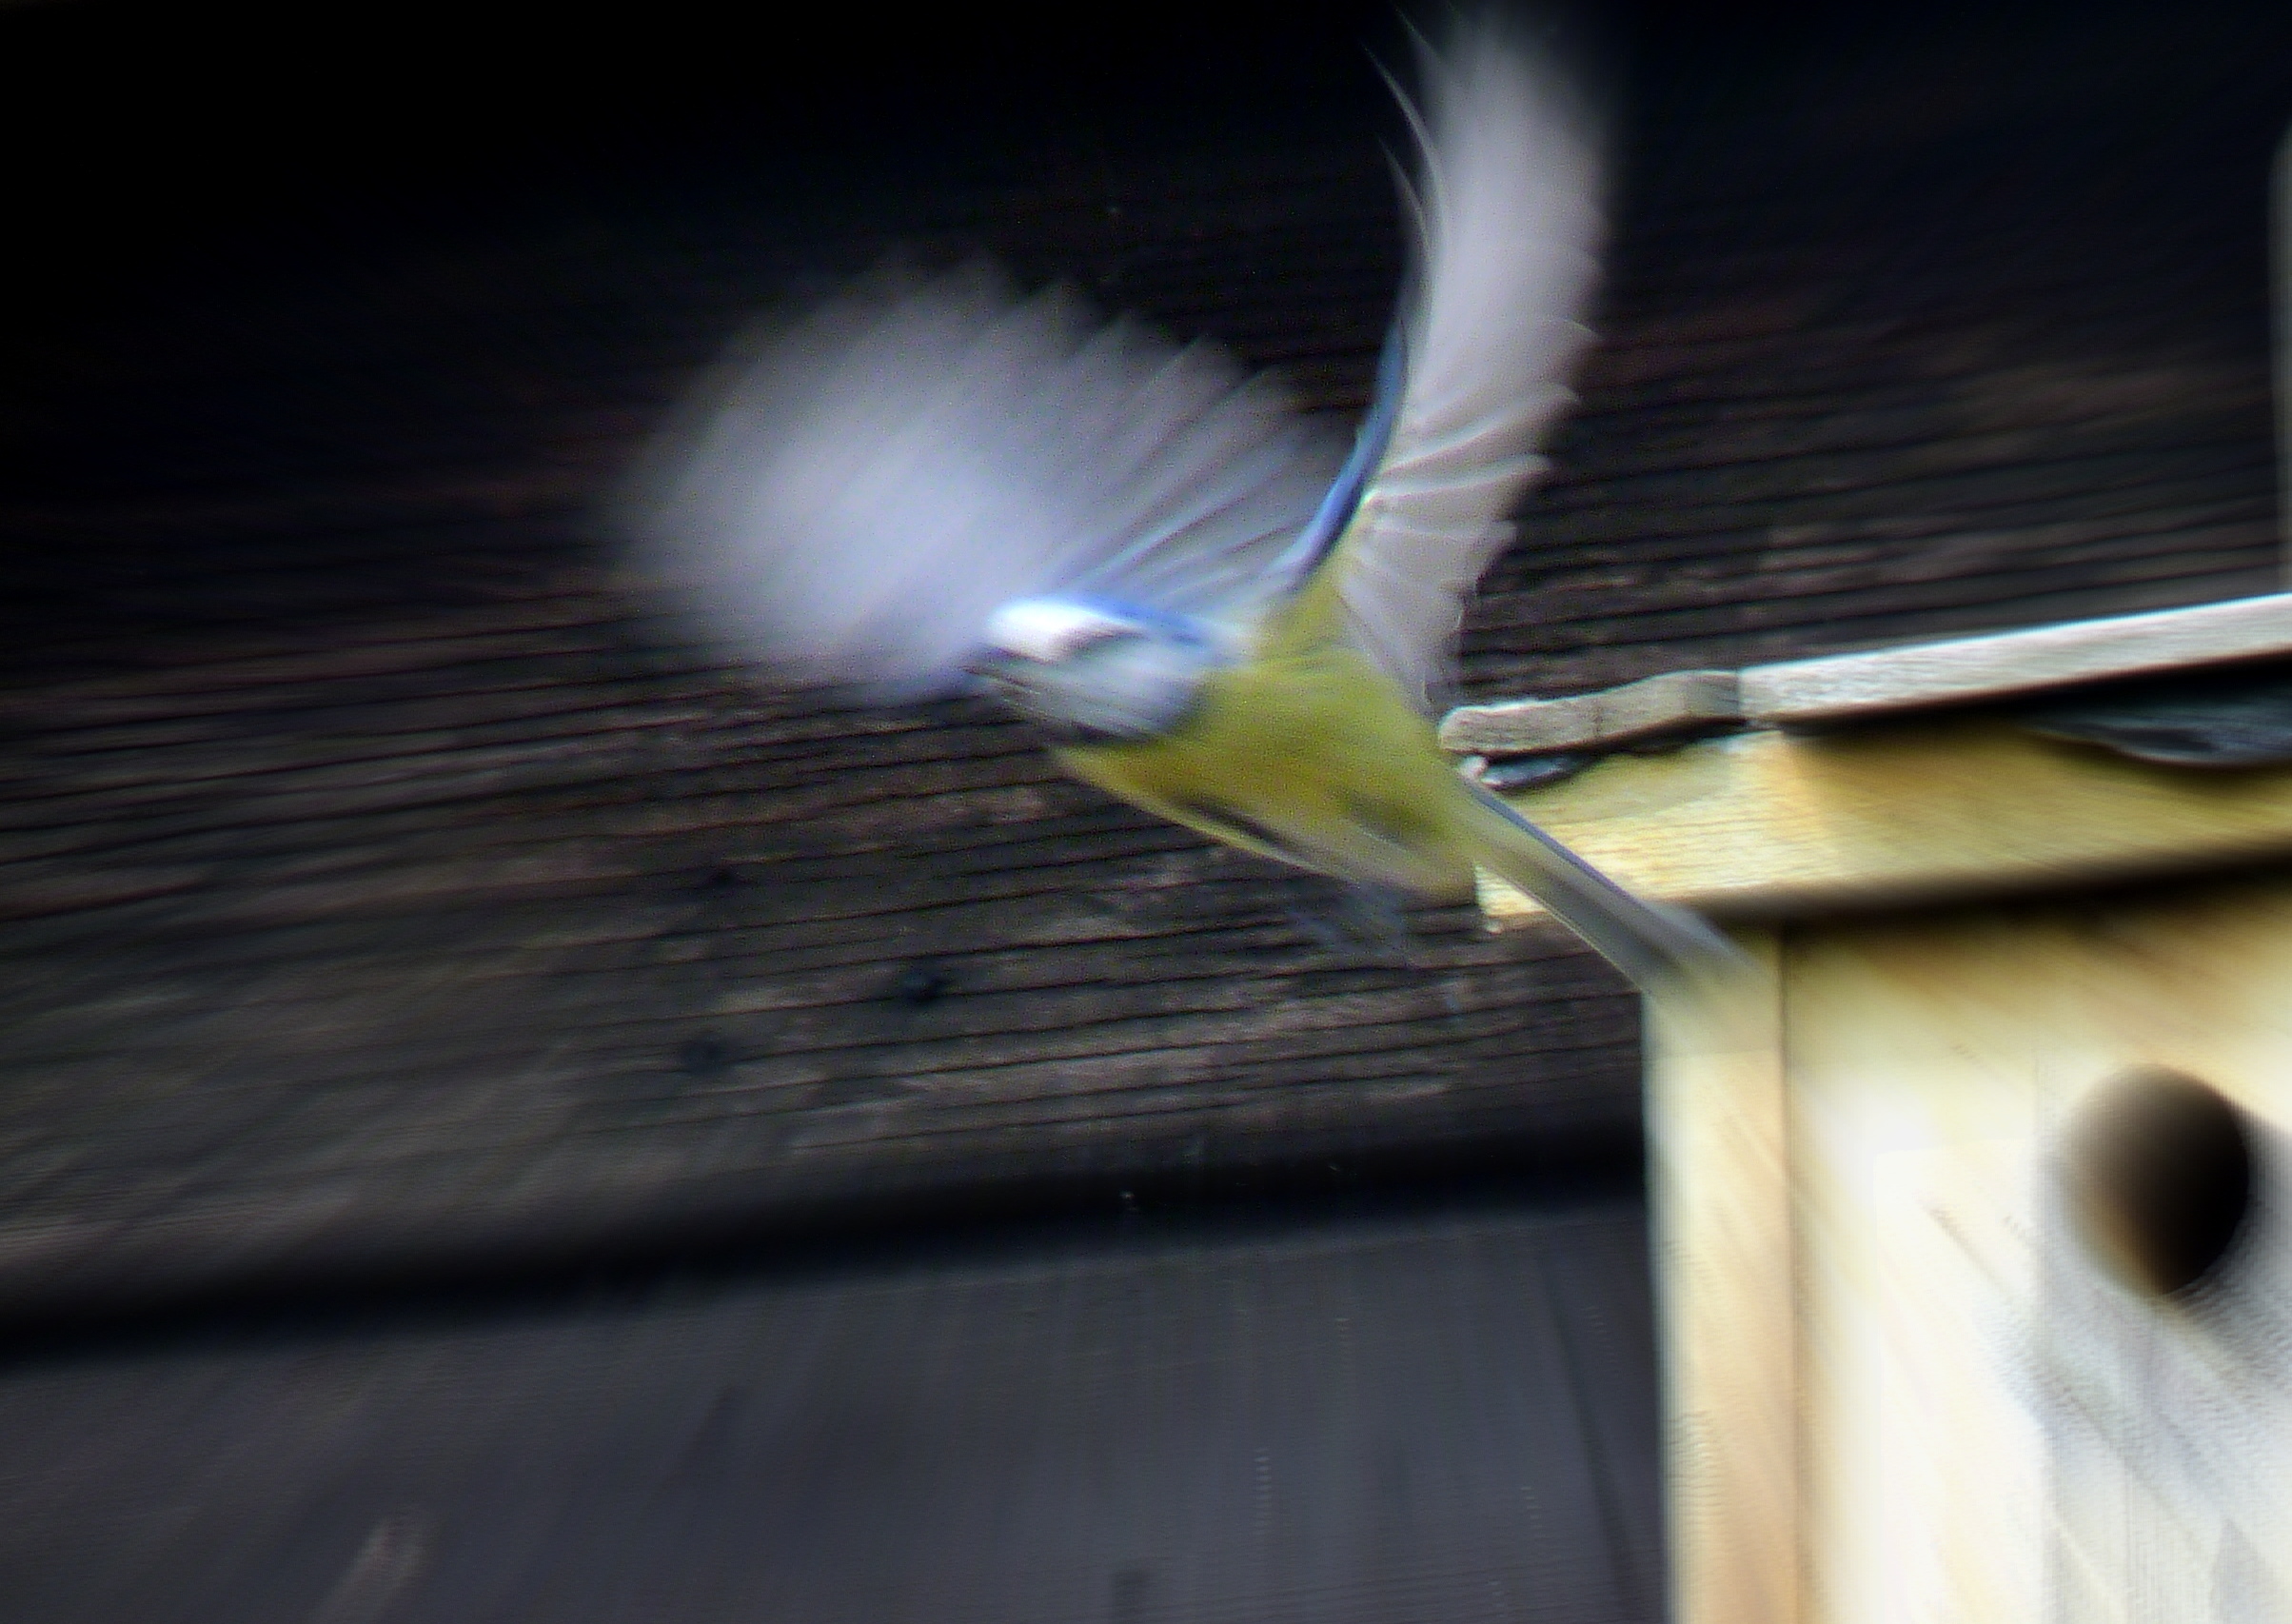
bird, wing, light, white, flight, garden, close up, birds, vertebrate, parrot, parakeet, common pet parakeet